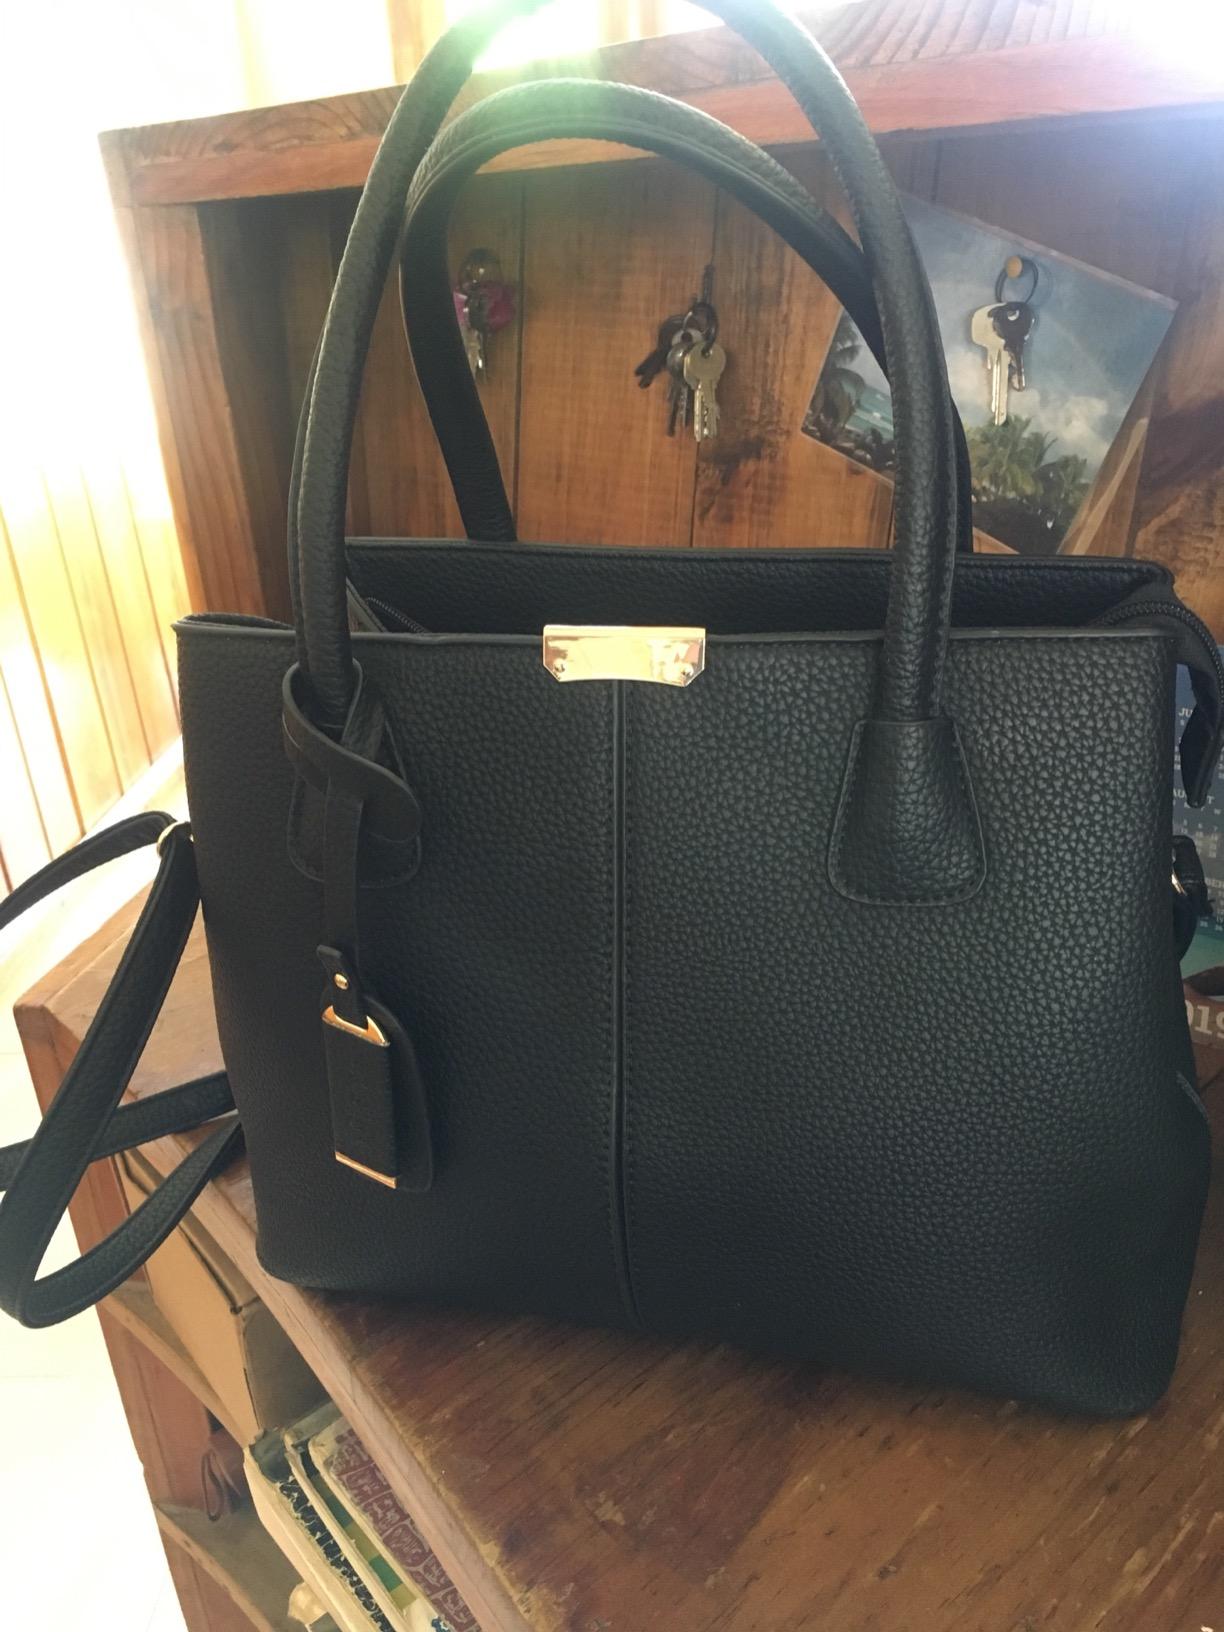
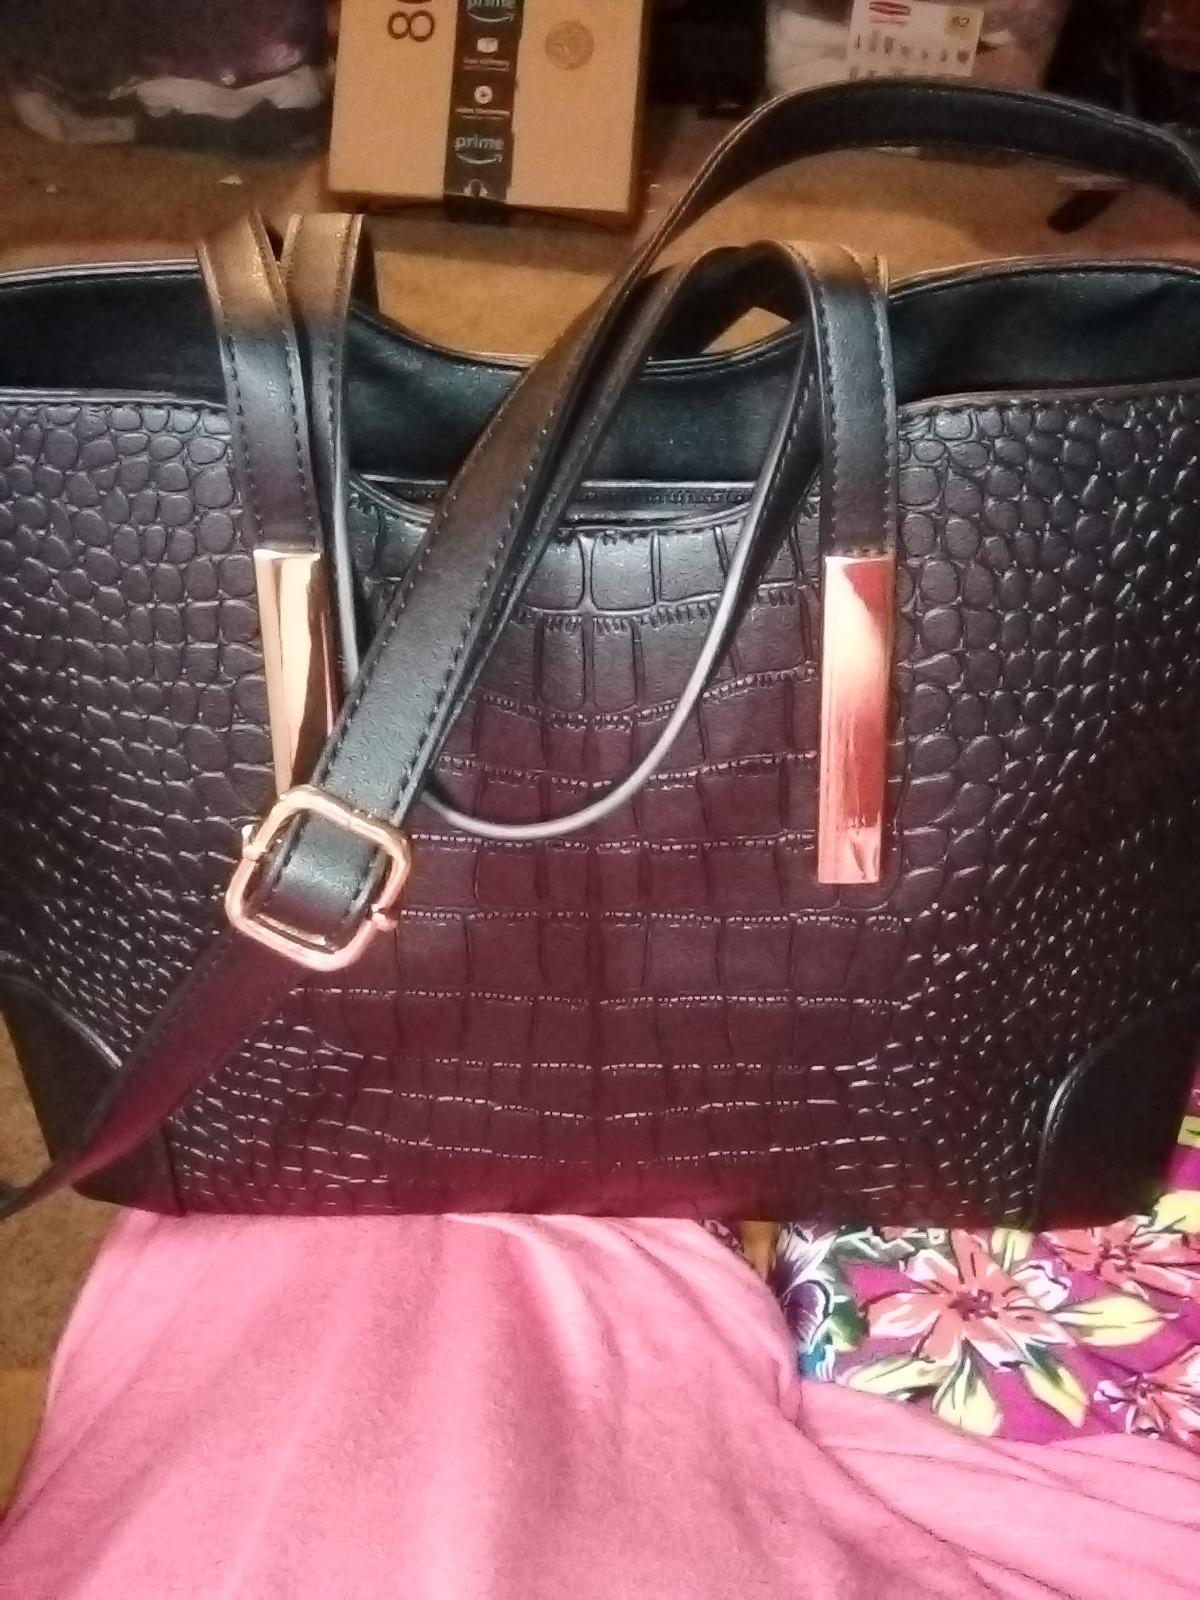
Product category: accessories_handbag
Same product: no